Vital signs

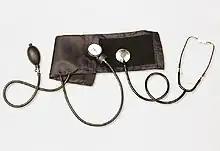
Manual sphygmomanometer and stethoscope used to take blood pressure in clinic

Blood pressure is recorded as two readings: a higher systolic pressure, which occurs during the maximal contraction of the heart, and the lower diastolic or resting pressure. In adults, a normal blood pressure is 120/80, with 120 being the systolic and 80 being the diastolic reading. Usually, the blood pressure is read from the left arm unless there is some damage to the arm. The difference between the systolic and diastolic pressure is called the pulse pressure. The measurement of these pressures is now usually done with an aneroid or electronic sphygmomanometer. The classic measurement device is a mercury sphygmomanometer, using a column of mercury measured off in millimeters. In the United States and UK, the common form is millimeters of mercury, while elsewhere SI units of pressure are used. There is no natural 'normal' value for blood pressure, but rather a range of values that on increasing are associated with increased risks. The guideline acceptable reading also takes into account other co-factors for disease. Therefore, elevated blood pressure (hypertension) is variously defined when the systolic number is persistently over 140–160 mmHg. Low blood pressure is hypotension. Blood pressures are also taken at other portions of the extremities. These pressures are called segmental blood pressures and are used to evaluate blockage or arterial occlusion in a limb (see Ankle brachial pressure index).